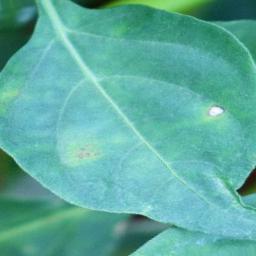
Label: cercospora